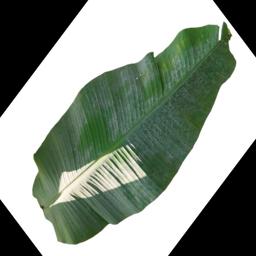
Label: MALBHOG LEAF